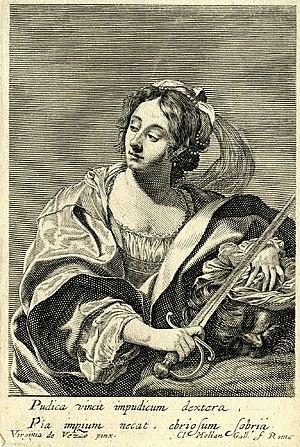
Virginia Vezzi est une peintre italienne du XVIIᵉ siècle.